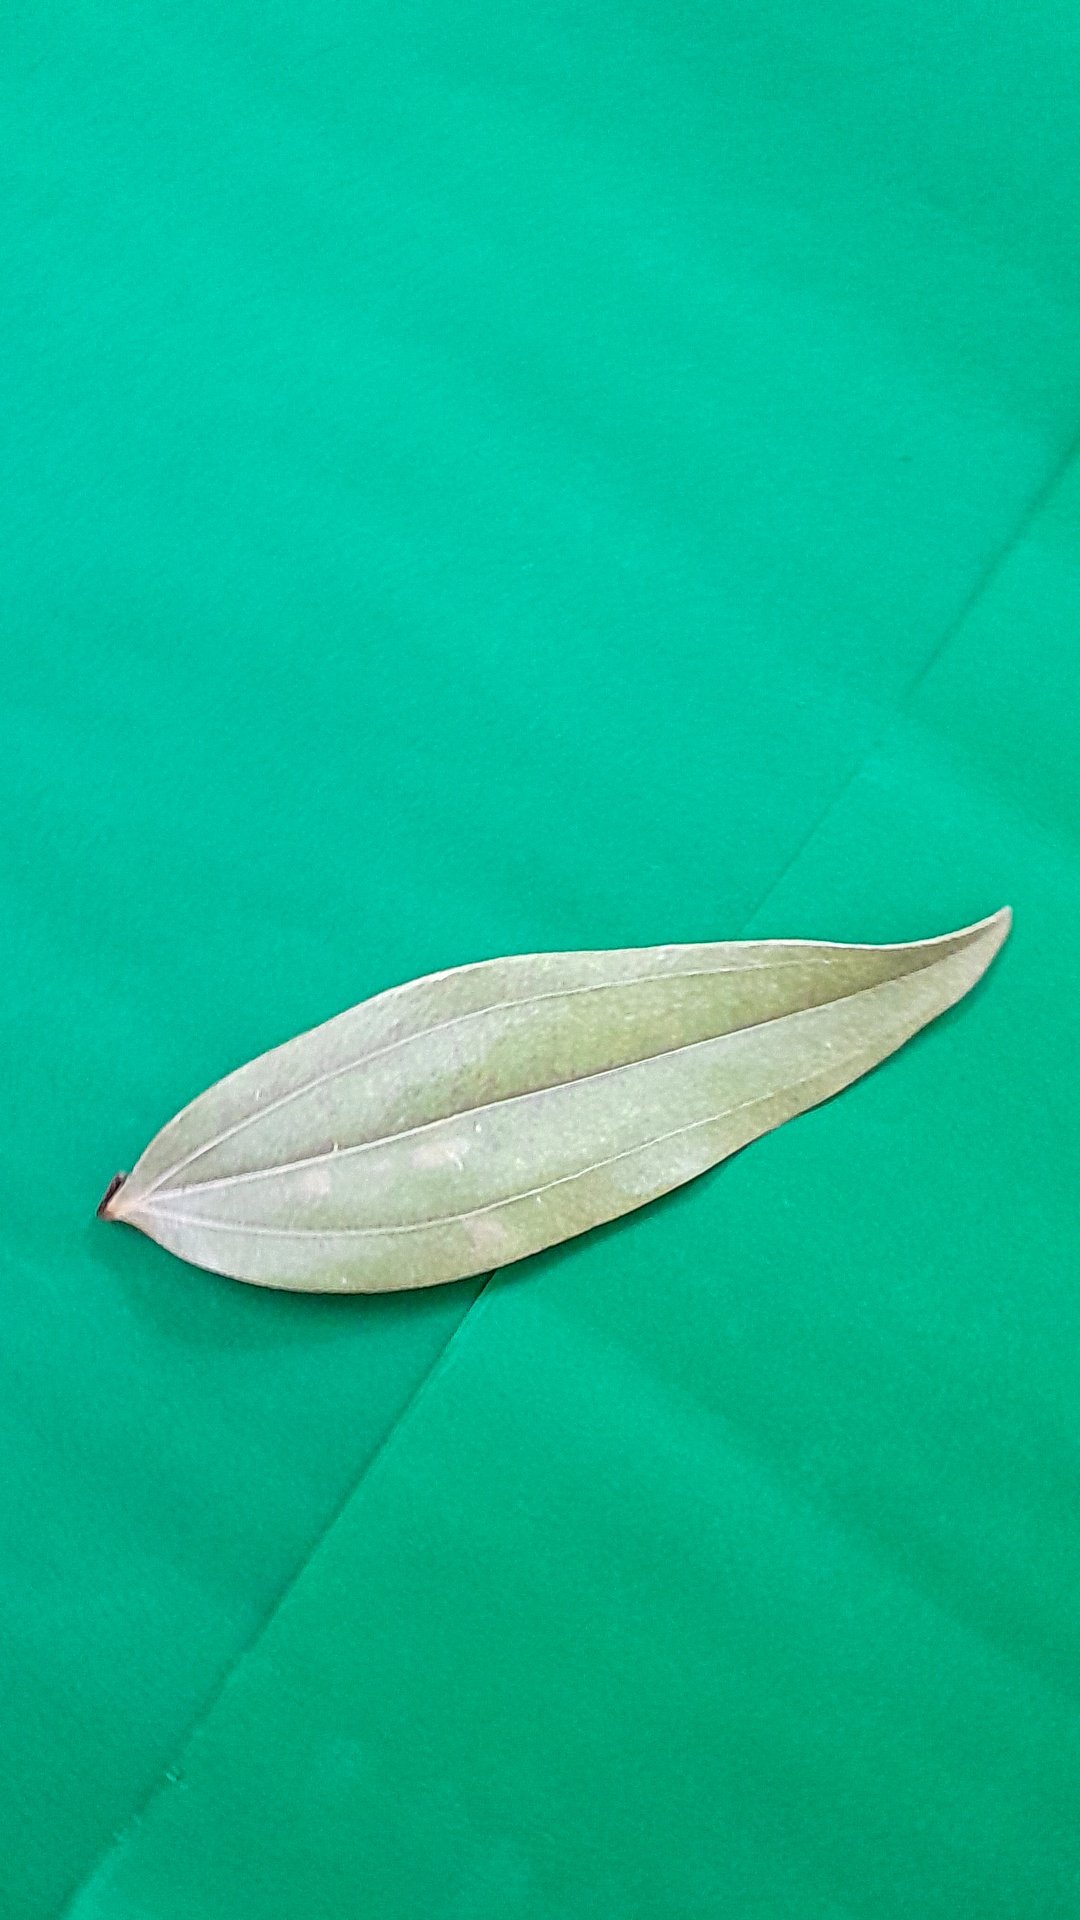
Label: Dry Leaf